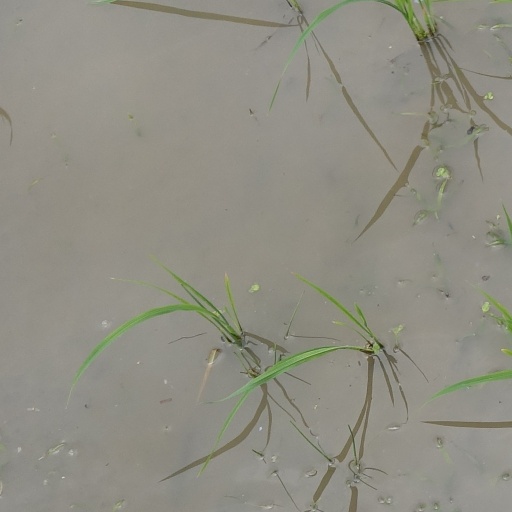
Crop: rice